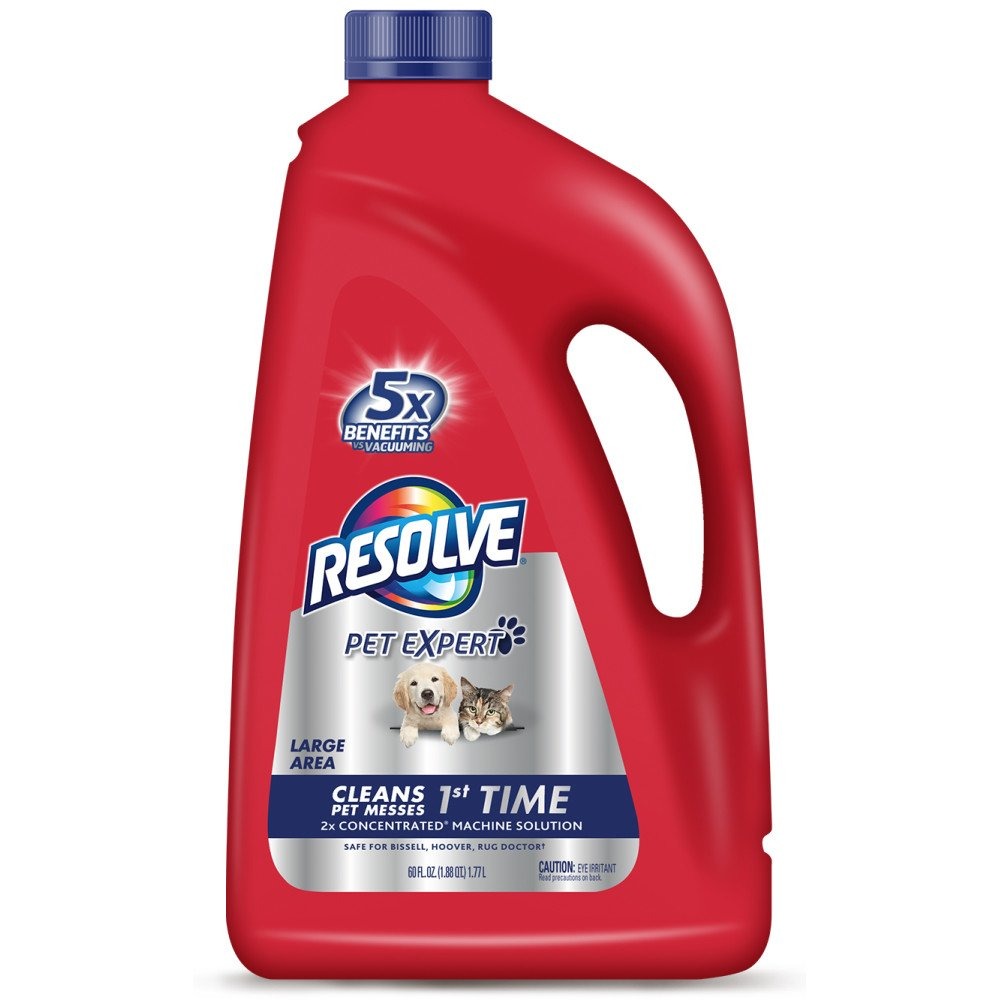
Item Name: Resolve Pet Carpet Steam Cleaner Solution, 60 fl oz Bottle, 2X Concentrate
Bullet Point 1: Removes tough pet stains like urine, vomit and feces from rugs & carpets.
Bullet Point 2: Patented Odor Stop Technology eliminates pet odors.
Bullet Point 3: Low foaming action specially formulated to make carpet cleaning easier.
Bullet Point 4: Specifically formulated with pet owners in mind.
Bullet Point 5: Great for: Ground-in dirt removal
Value: 60.0
Unit: Fl Oz

Price: 18.97